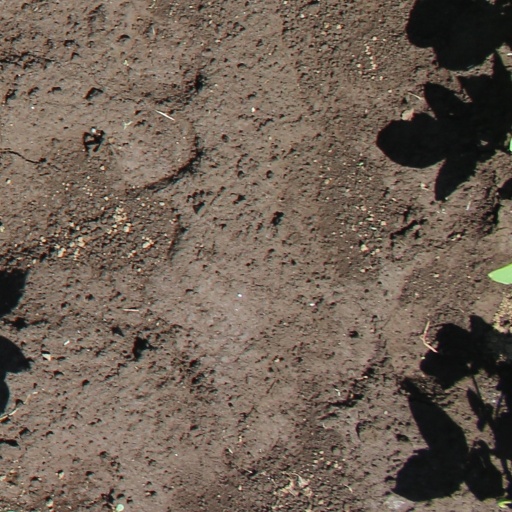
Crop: soybean